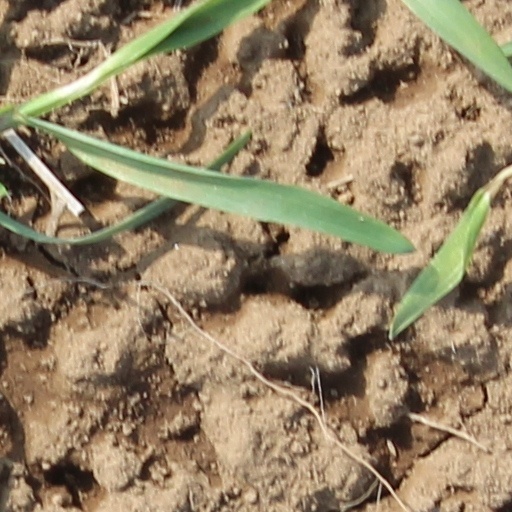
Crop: wheat